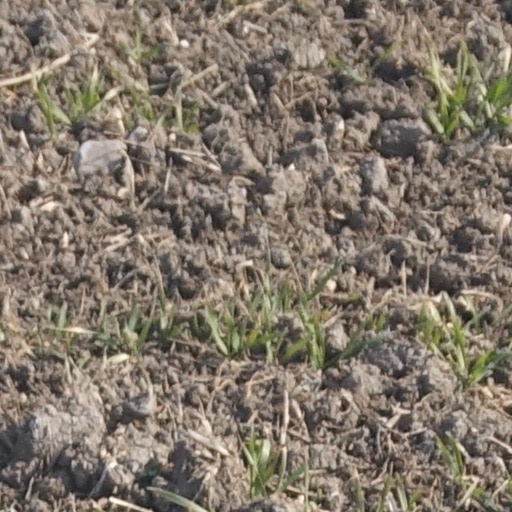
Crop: wheat